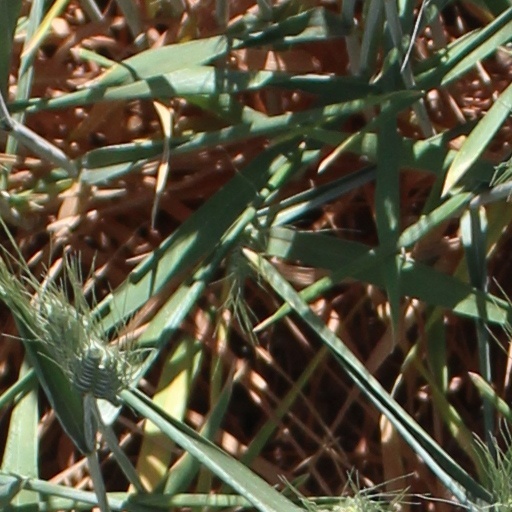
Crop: wheat